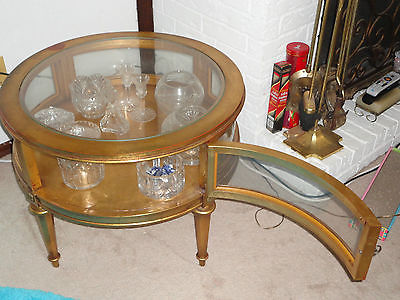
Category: cabinet